Abolitionist Place

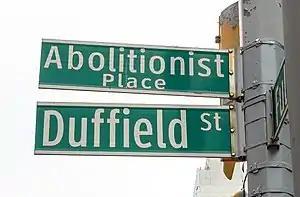
Abolitionist Place street sign above its original name, Duffield Street

Abolitionist Place is an alternative name for a section of Duffield Street in Brooklyn, New York City, which was a significant site of abolitionist activity in the 19th century. Abolitionists Harriet and Thomas Truesdell lived at 227 Duffield Street, which is believed to have been a stop on the Underground Railroad. William Harned, an Underground Railroad conductor, lived at the intersection with Willoughby Street, and stories have been passed down orally of involvement of several houses on the block. Duffield Street is said to be named for John Duffield, a Brooklyn resident and surgeon during the American Revolutionary War.